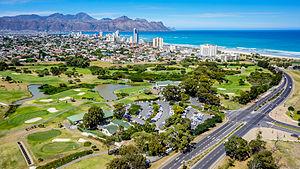
Strand est une station balnéaire d'Afrique du Sud située dans la province du Cap-Occidental. Elle est rattachée à la métropole du Cap.